Titanium biocompatibility

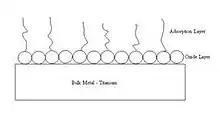
Cellular binding to a titanium oxide surface

Titanium naturally passivates, forming an oxide film that becomes heterogeneous and polarized as a function of exposure time to bodily environments. This leads to the increased adsorption of hydroxyl groups, lipoproteins, and glycolipids over time. The adsorption of these compounds changes how the material interacts with the body and can improve biocompatibility. In titanium alloys such as Ti-Zr and Ti-Nb, zirconium and niobium ions that are liberated due to corrosion are not released into the patient's body, but rather added to the passivation layer. The alloying elements in the passive layer add a degree of biocompatibility and corrosion resistance depending on the original alloy composition of the bulk metal prior to corrosion.